Leroy Keith (criminal)

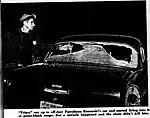
Patrolman Joseph Ratomski's cruiser; David Suro crashed into it in order to prevent the stick-up

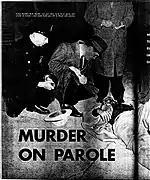
Detectives surrounding Keith following his capture

Both Keith and Suro were driven to Fordham Hospital, while the police handled the remaining accomplices in the botched robbery. The other man, 22-year-old James T. Morris of Riverheard, was arrested soon after, as well as the two women. Suro passed away the following day from his injuries. Meanwhile, Keith, who had to undertake an operation to remove the bullets from his body, fiercely resisted and swore at the doctors. Despite his protests, he was restrained and the slugs successfully removed, saving his life. Not long after receiving the news that they had captured their fugitive, detectives from Akron were dispatched to question Keith, who refused to cooperate with them. As a sign of their gratitude for Suro's heroic act, the $2,500 award for Keith's capture was given to the deceased's widow.